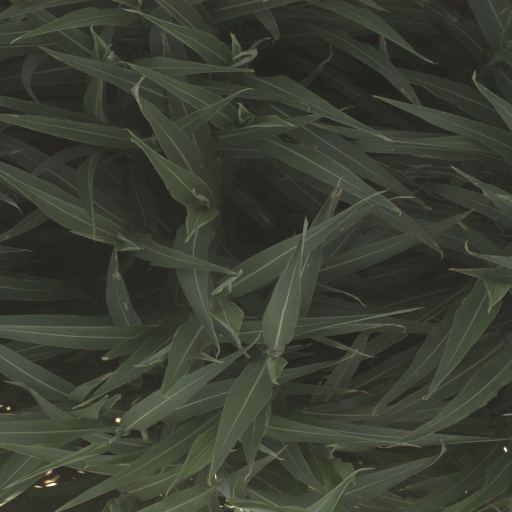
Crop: sorghum